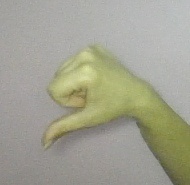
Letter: waw